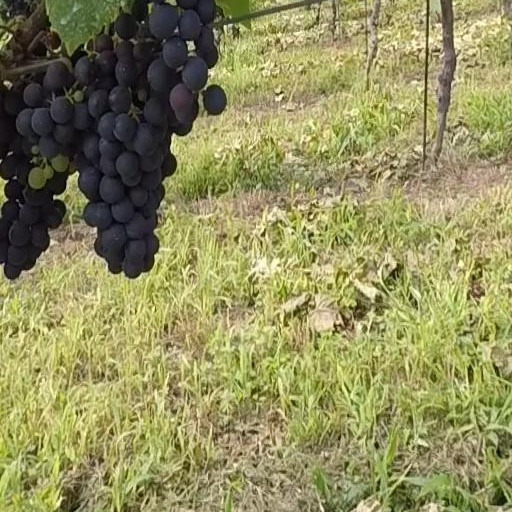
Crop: grape